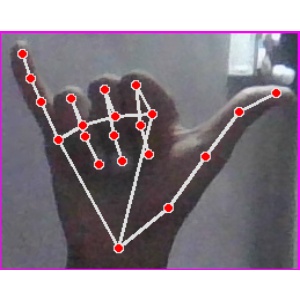
अक्षर: य